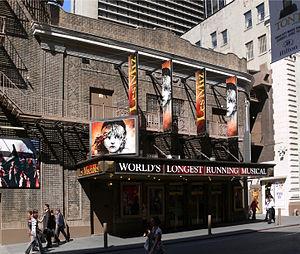
Les Misérables est une comédie musicale adaptée du roman éponyme de Victor Hugo par Claude-Michel Schönberg et Alain Boublil et Jean-Marc Natel, et Herbert Kretzmer.